Syeda Badrun Nahar Chowdhury

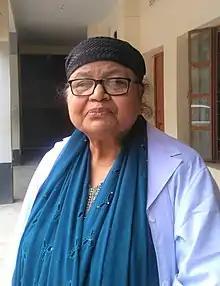

Syeda Badrun Nahar Chowdhury is a Bangladeshi physician and former additional director general of Directorate General of Health Services. She was awarded Independence Day Award in 2012 by the Government of Bangladesh for her contributions to the independence and Bangladesh Liberation War. She provided medical care services to the freedom fighters and repressed women during the Bangladesh War of Independence in 1971.